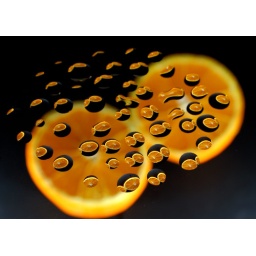
Multiple images made by putting water drops on a sheet of glass positioned over the oranges.